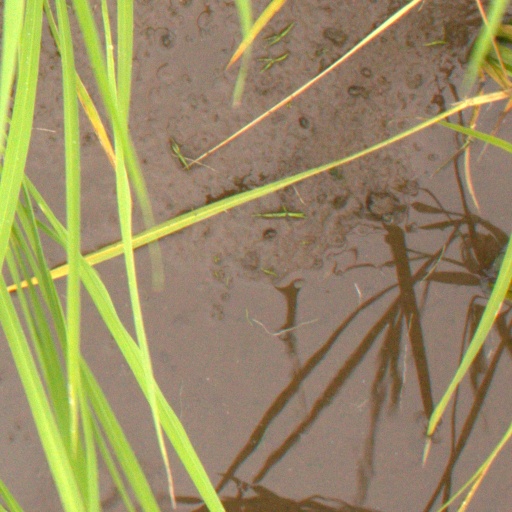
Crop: rice